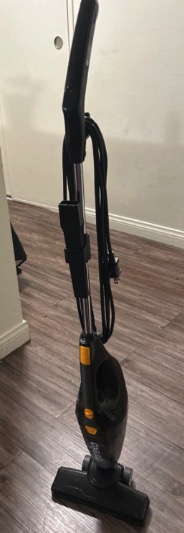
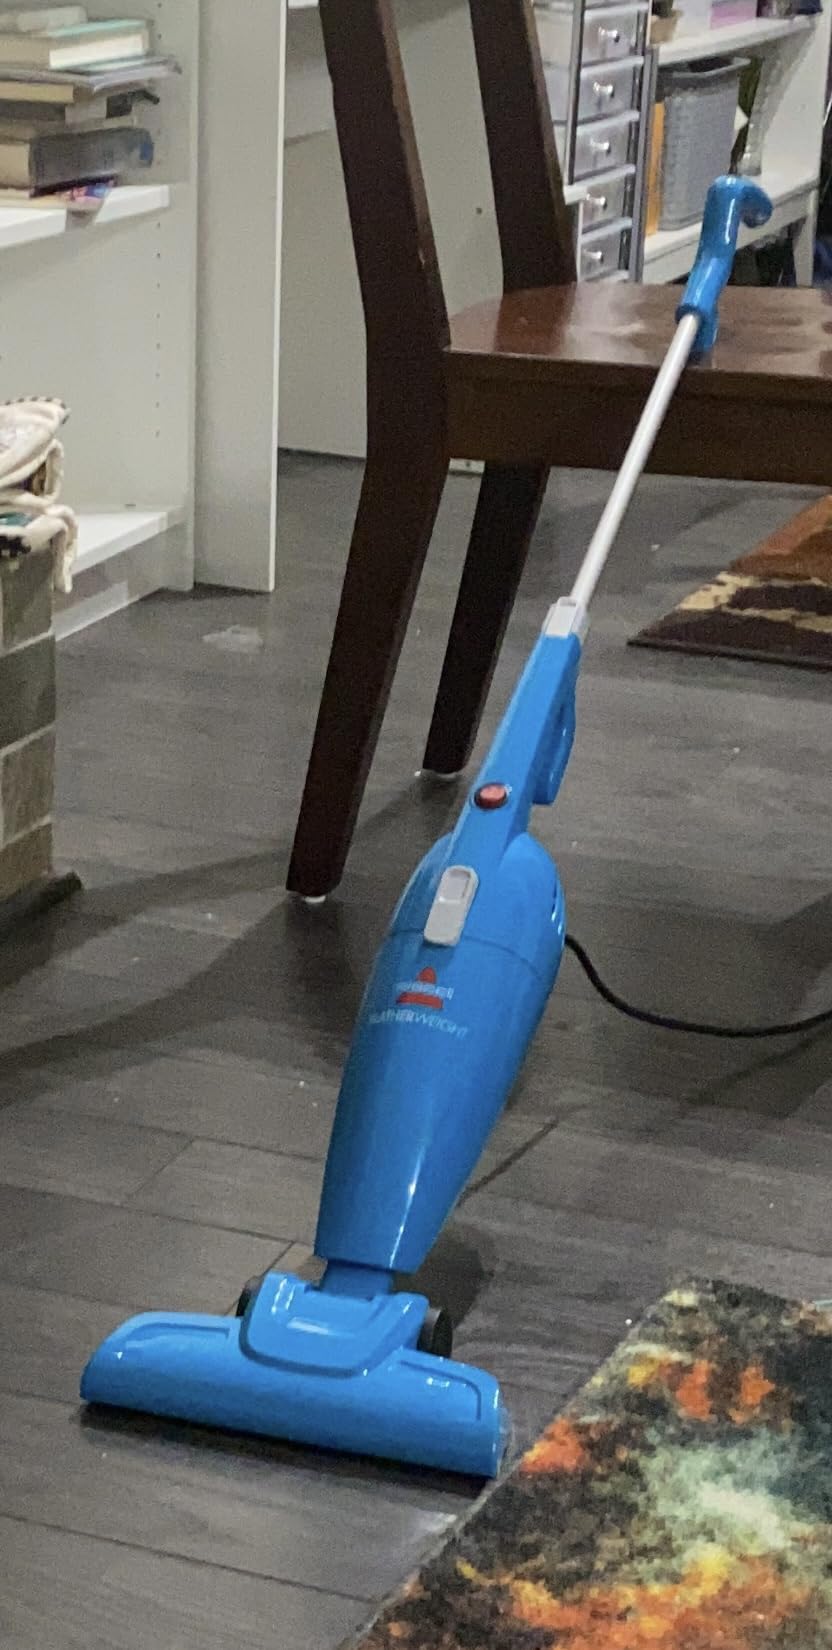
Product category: items_vacuum
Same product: no